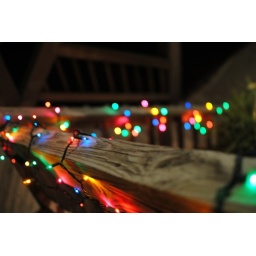
christmas lights around the beach house